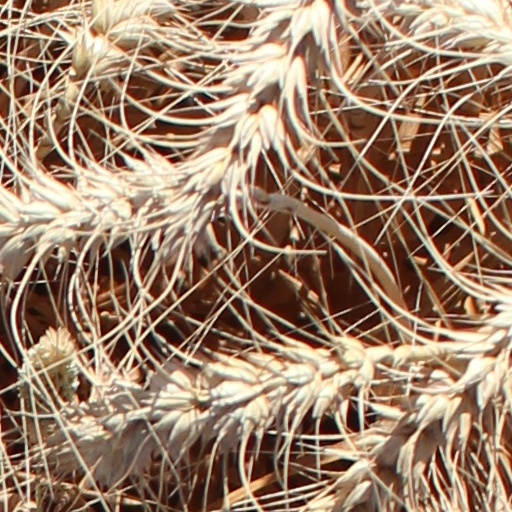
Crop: wheat